Pencaer

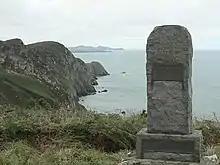
Memorial stone to Dewi Emrys

Pwll Deri is on the west Pencaer coast about from Goodwick along the Pembrokeshire Coast Path. It sits on cliffs overlooking the bay (Pwll Deri in English is Pool of Oaks) to the west and has views of the Pembrokeshire Coast to as far away as St. David's. There is a Youth Hostel at Pwll Deri and a memorial to the poet Dewi Emrys who was inspired by Pwll Deri.